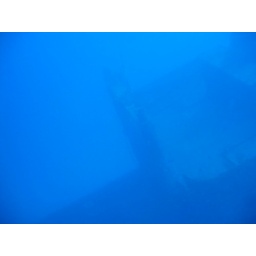
The Semle is an ship sitting in the most blue of water. In this dive, I hit 45m